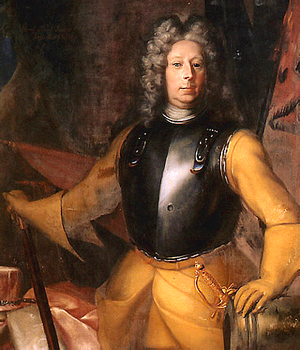
Carl Gustaf Rehnskiöld
Carl Gustaf Rehnskiöld var svensk feltmarskal fra 1706. Han deltog i den store nordiske krig, og var bl.a. leder for svenskerne under det skæbnesvangre slag ved Poltava i 1709, hvor han blev taget til fange af russerne.